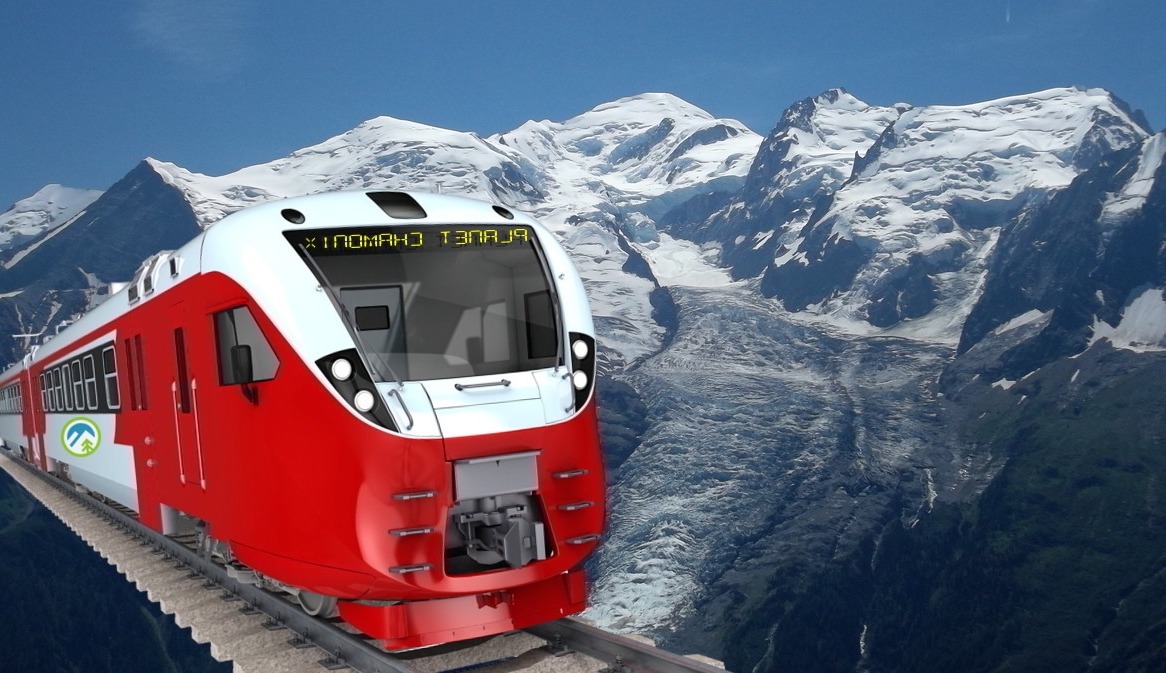
Vehicle type: Trains